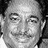
Emotion: happy